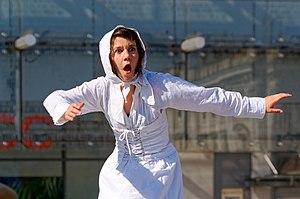
Un acteur, une actrice, un comédien ou une comédienne, est un artiste professionnel ou amateur qui prête son physique ou sa voix à un personnage dans une pièce de théâtre, dans un film, à la télévision, à la radio.